The Hope (Magle)

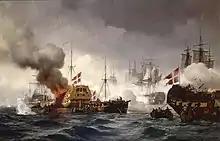
The Battle of Copenhagen. Painting by Carl Neumann

The Hope (Danish: "Håbet") is a work for brass band, percussion, choir, and organ written in 2001 by Frederik Magle, depicting the Battle of Copenhagen in 1801. It consists of two movements with the first being purely instrumental. The choir enters in the second movement using text from Psalm 27.